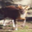
Label: deer